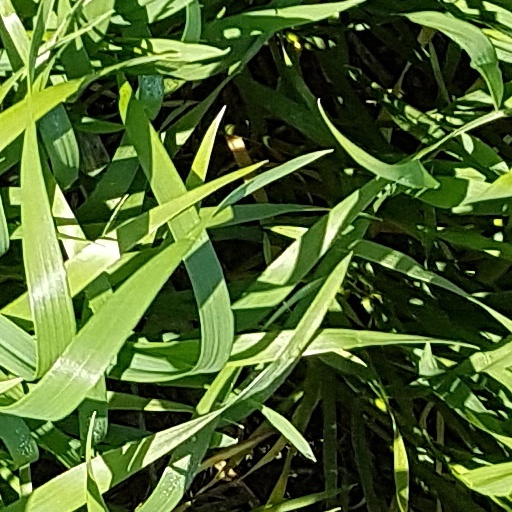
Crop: wheat